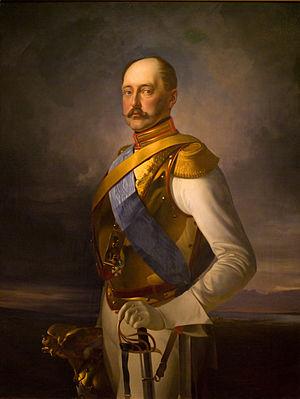
La guerre de Crimée opposa de 1853 à 1856 l'Empire russe à une coalition formée de l'Empire ottoman, de la France, du Royaume-Uni et du royaume de Sardaigne. Provoqué par l'expansionnisme russe et la crainte d'un effondrement de l'Empire ottoman, le conflit se déroula essentiellement en Crimée autour de la base navale de Sébastopol. Il s'acheva par la défaite de la Russie, entérinée par le traité de Paris de 1856.